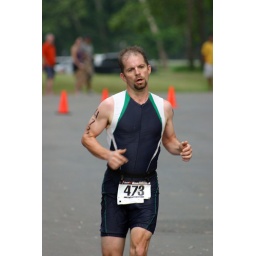
June 1st LR Sprint TRI with the swim in the ski lake and the bike and run on the NLR River trail